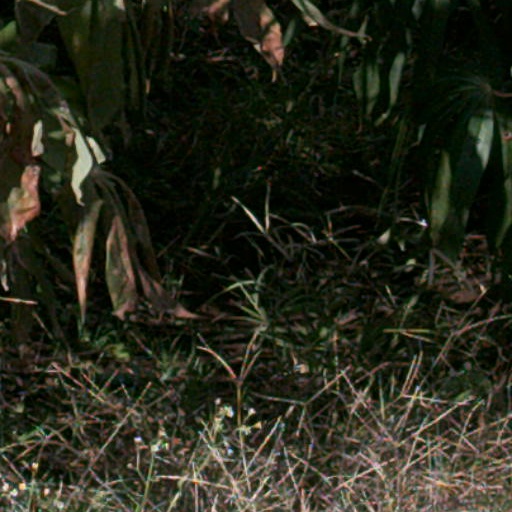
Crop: cassava